Newcomb's snail

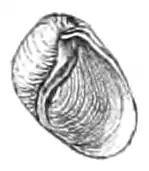
An apertural view of a shell of "Erinna newcombi".

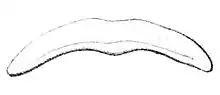
Jaw of Newcomb's snail.

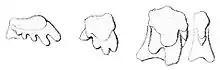
Drawing of extreme marginal teeth (on the left), marginal teeth (in the center of the image), and central and lateral teeth (on the right) of radula of Newcomb's snail.

Newcomb's snail is unique among the Hawaiian lymnaeids in that the shell spire, typically associated with lymnaeids, is substantially reduced. The result is a nearly smooth, brown to black shell formed by a single, oval whorl, long and wide.